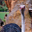
Label: bird